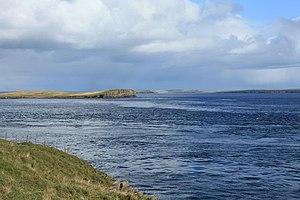
Switha est une île du Royaume-Uni située dans l'archipel des Orcades en Écosse.